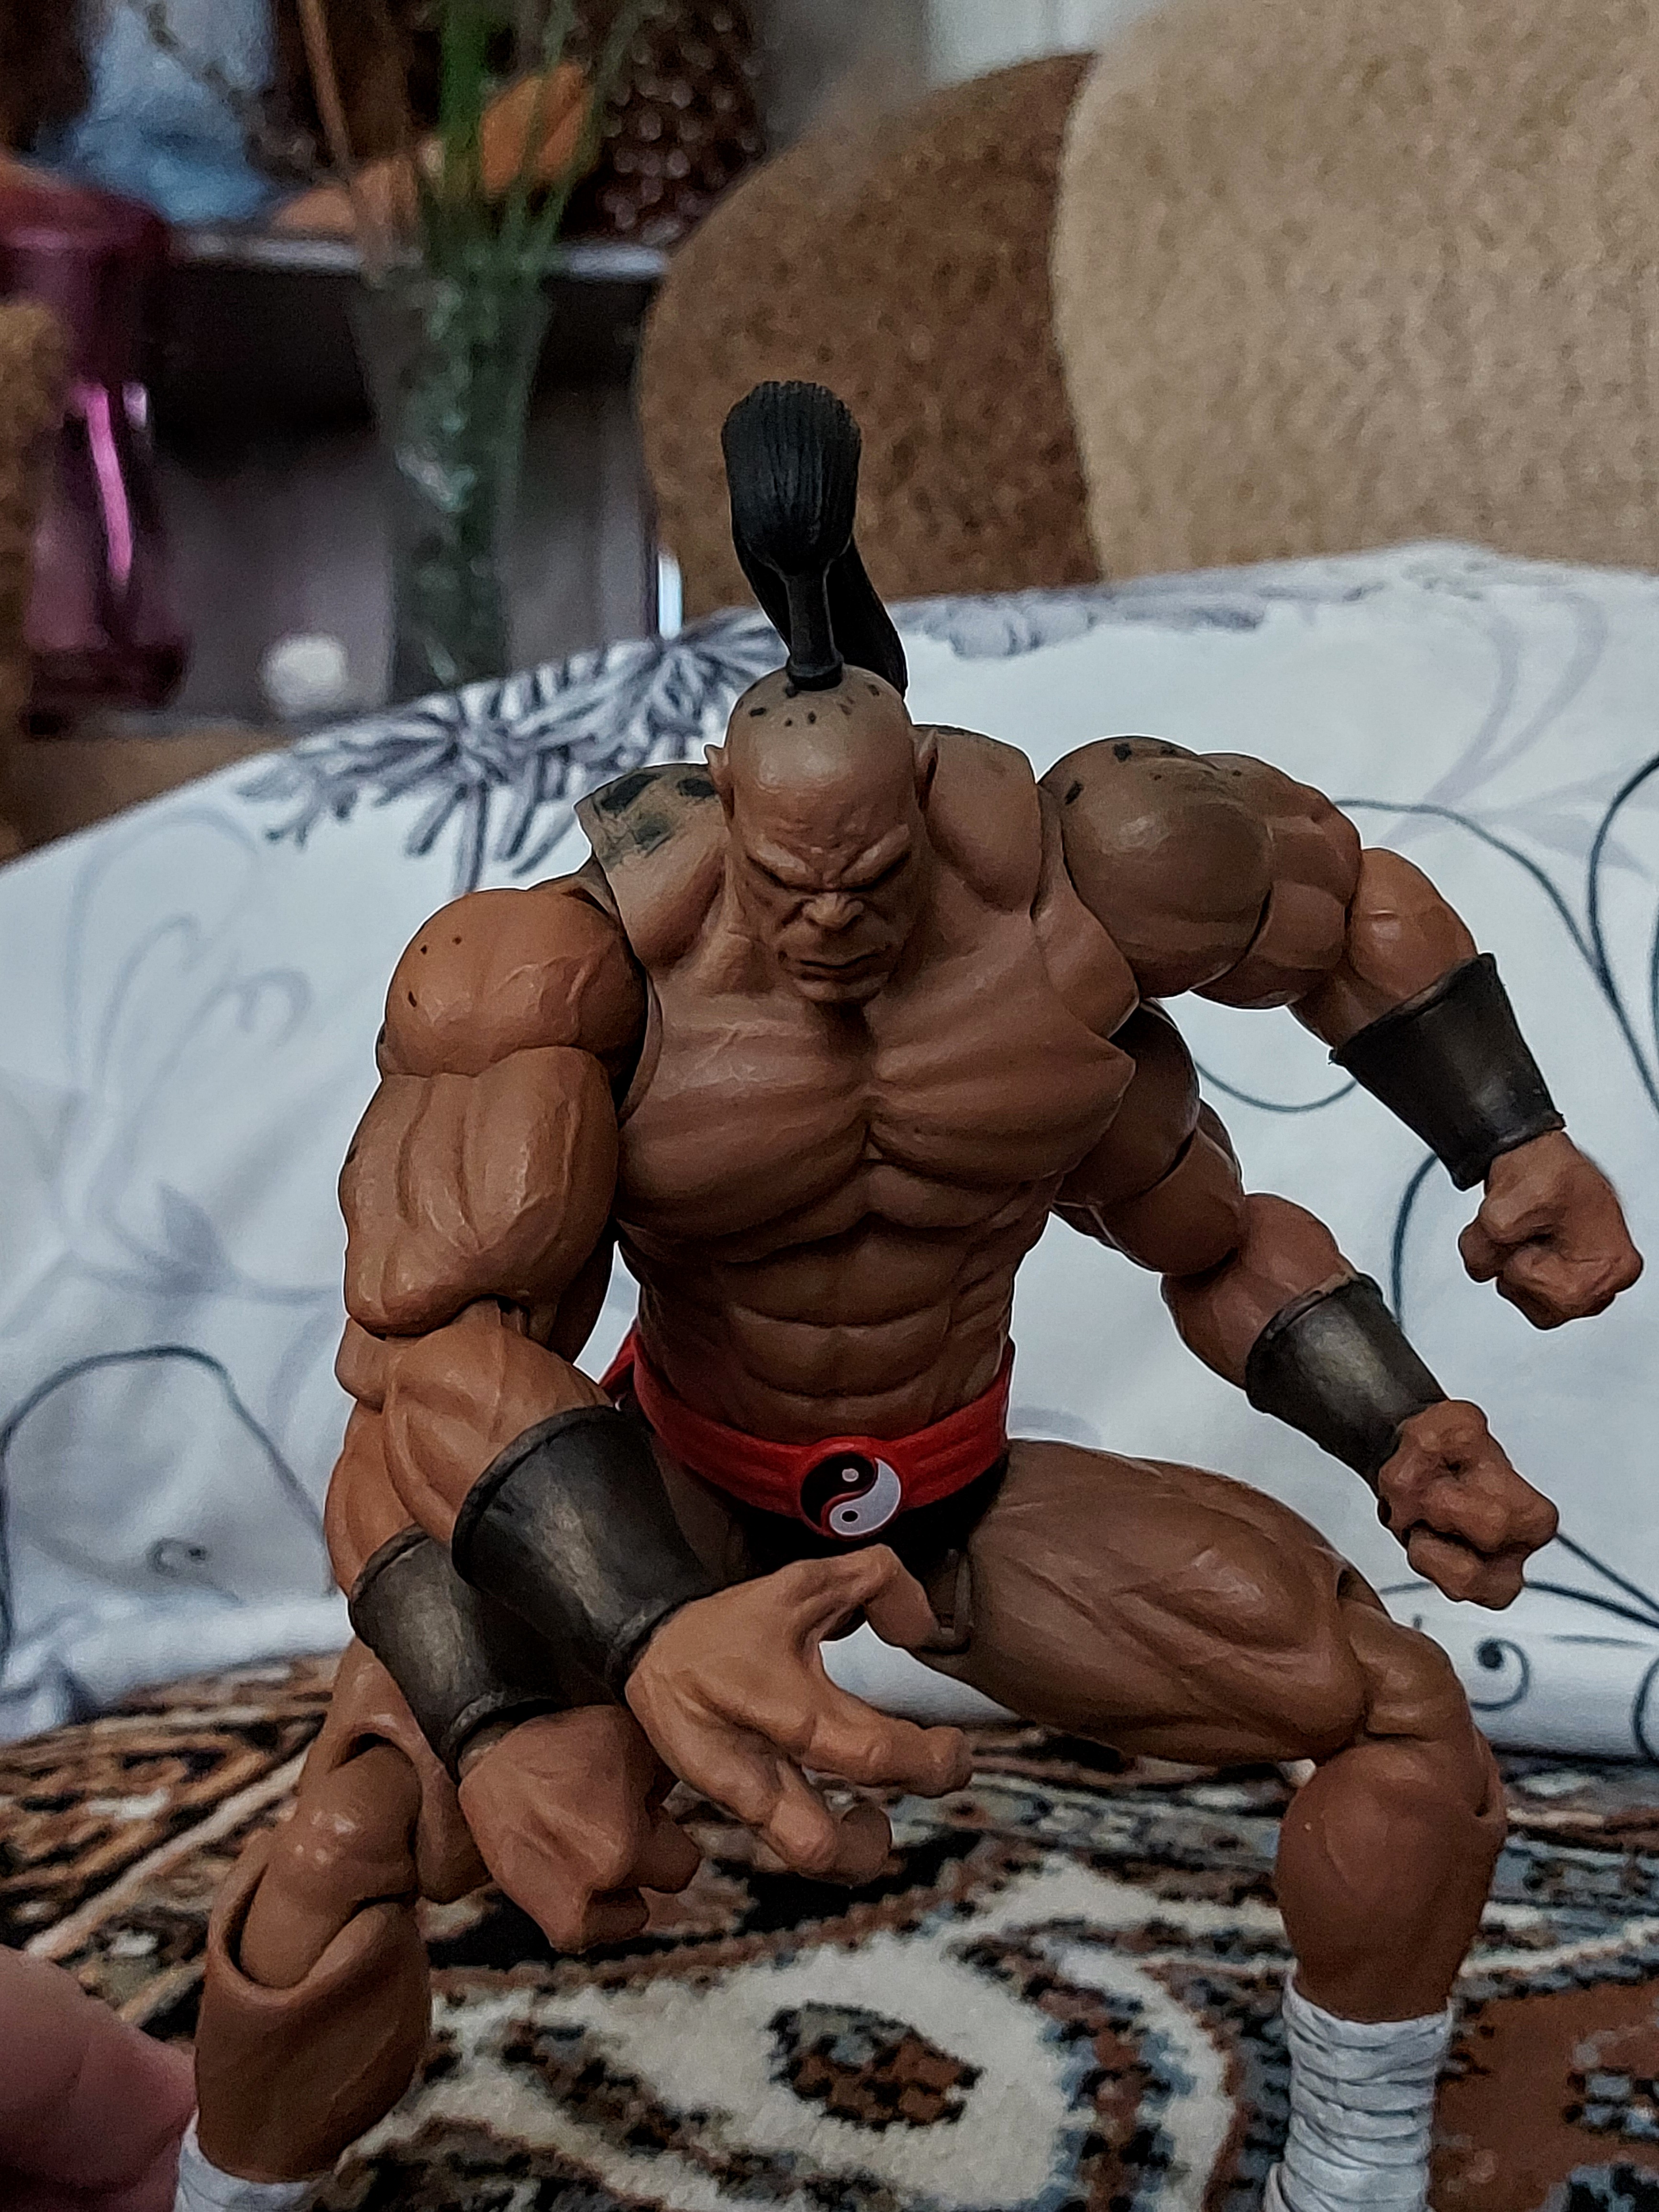
Shokan, storm, collectibles, warrior, fighter, action, figure, muscle, plant, bodybuilder, wrestling, toy, shorts, flowerpot, art, chest, cartoon, Barechested, event, fictional character, underpants, contact sport, combat sport, competition event, fiction, thigh, action figure, sculpture, bodybuilding, professional boxer, flesh, striking combat sports, wrestler, championship, abdomen, undergarment, briefs, room, superhero, sports, metal, competition, professional wrestling, illustration, figurine, physical fitness